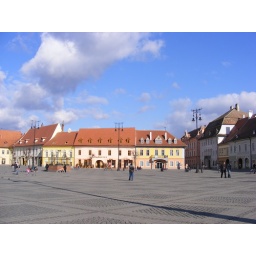
piata mare under the blue sky